1998 Oak Grove–Birmingham tornado

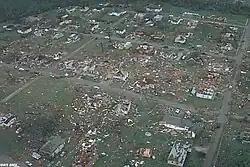
F4 Damage in Edgewater (Credit: NWS Birmingham)

A high precipitation supercell formed along the Mississippi - Alabama border and would quickly become tornadic, producing an F3 tornado which tracked through rural areas north of Tuscaloosa, Alabama. The parent supercell would then cycle and drop the Oak Grove - Birmingham tornado in eastern Tuscaloosa County at 7:42 PM CDT, around 1.5 miles east of the Warrior River. At 7:45 PM a tornado warning was issued for Jefferson County. The tornado produced F0 damage to structures, destroying 1,000 acres of forest during its track through Tuscaloosa County. The tornado struck the community of Bull City before crossing into Jefferson County shortly after.